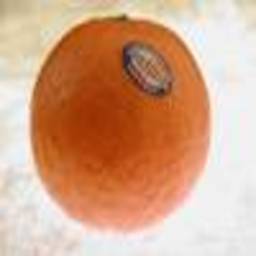
Label: Orange